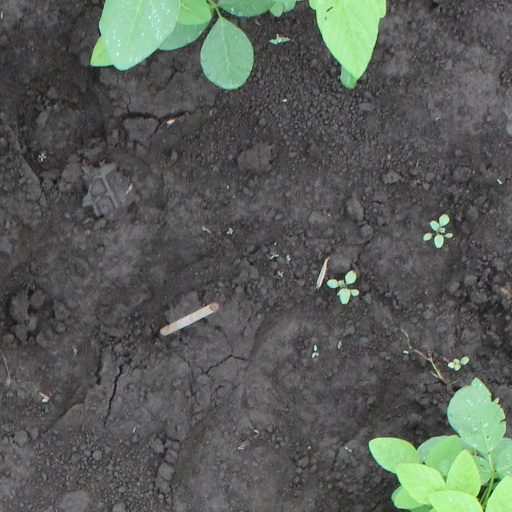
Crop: soybean